Wobble Palace

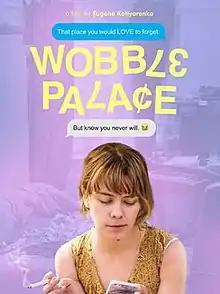
Film poster

A couple in Los Angeles decides to spend alternate days of Halloween weekend 2016 in the house they share as their mutual interest in their relationship wanes.